Solente

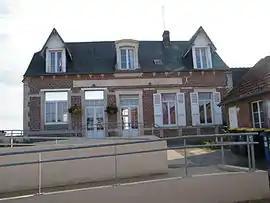
The town hall in Solente

Solente is a commune in the Oise department in northern France.